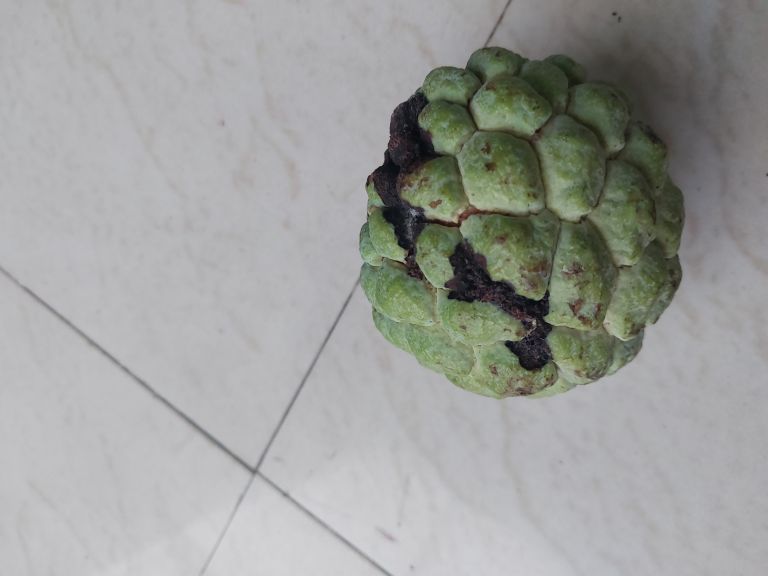
Disease label: Diplodia Rot